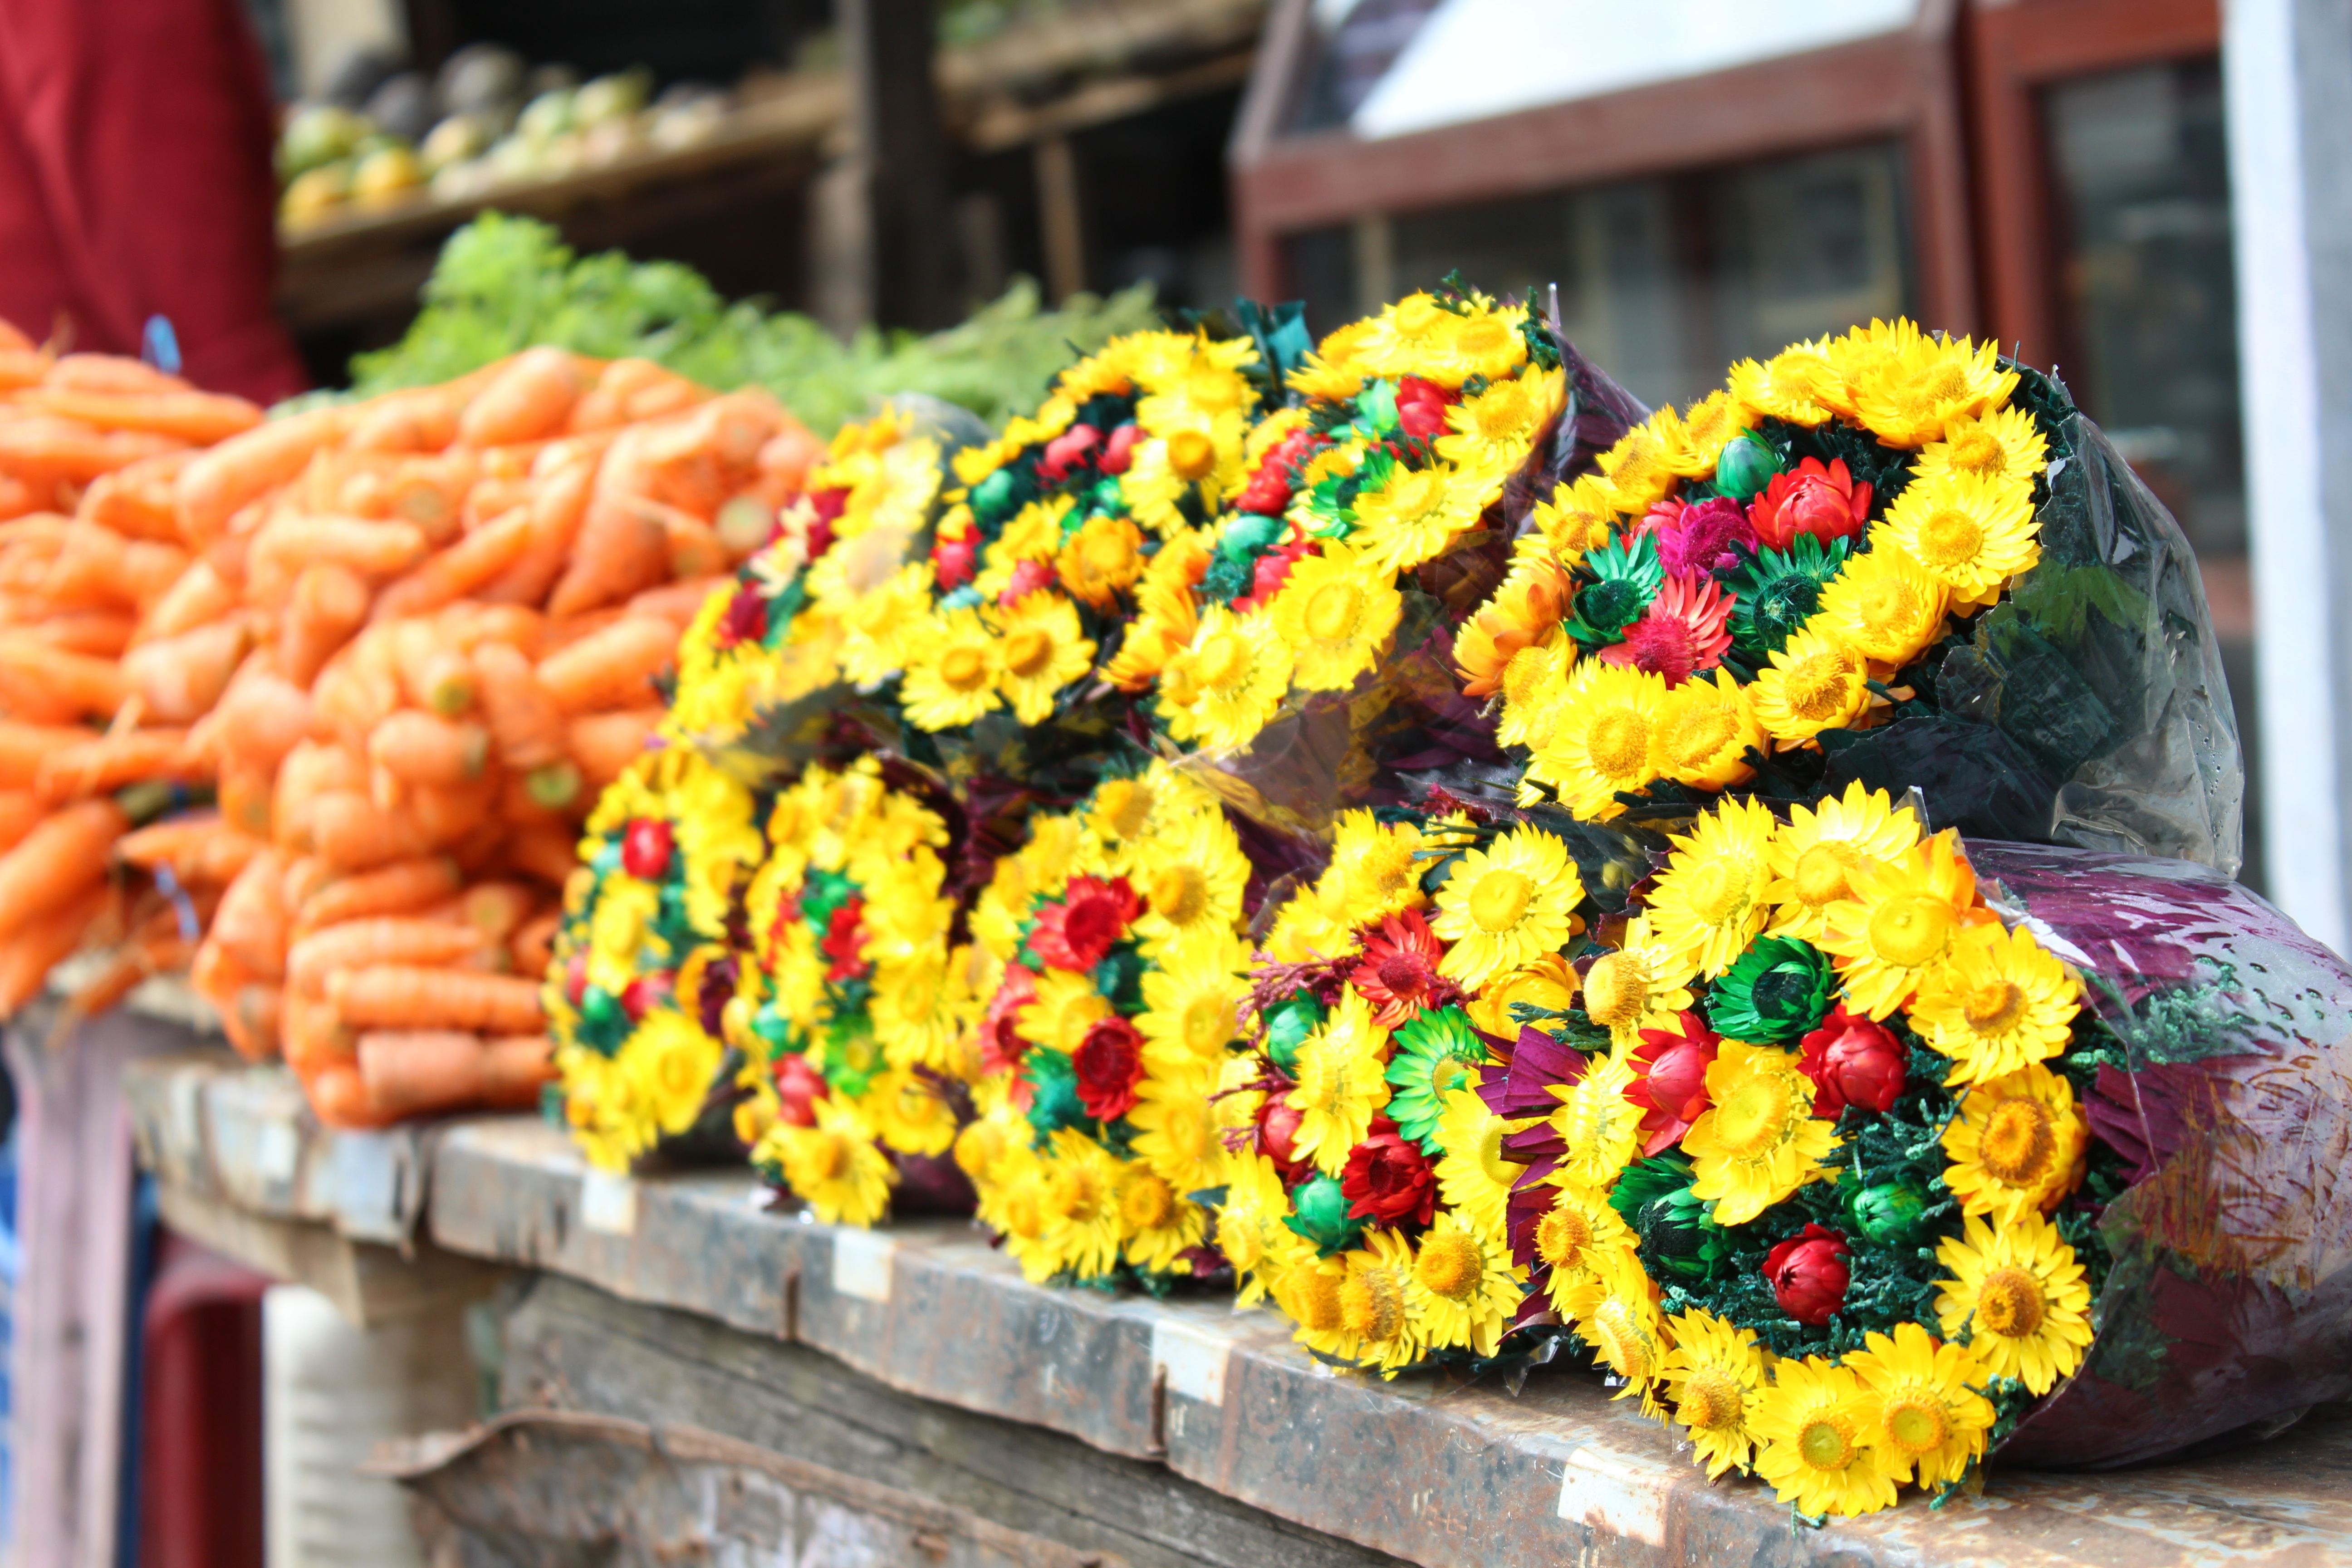
plant, bunch, street, flower, store, dish, food, produce, color, market, yellow, bazar, dry flowers, flower shop